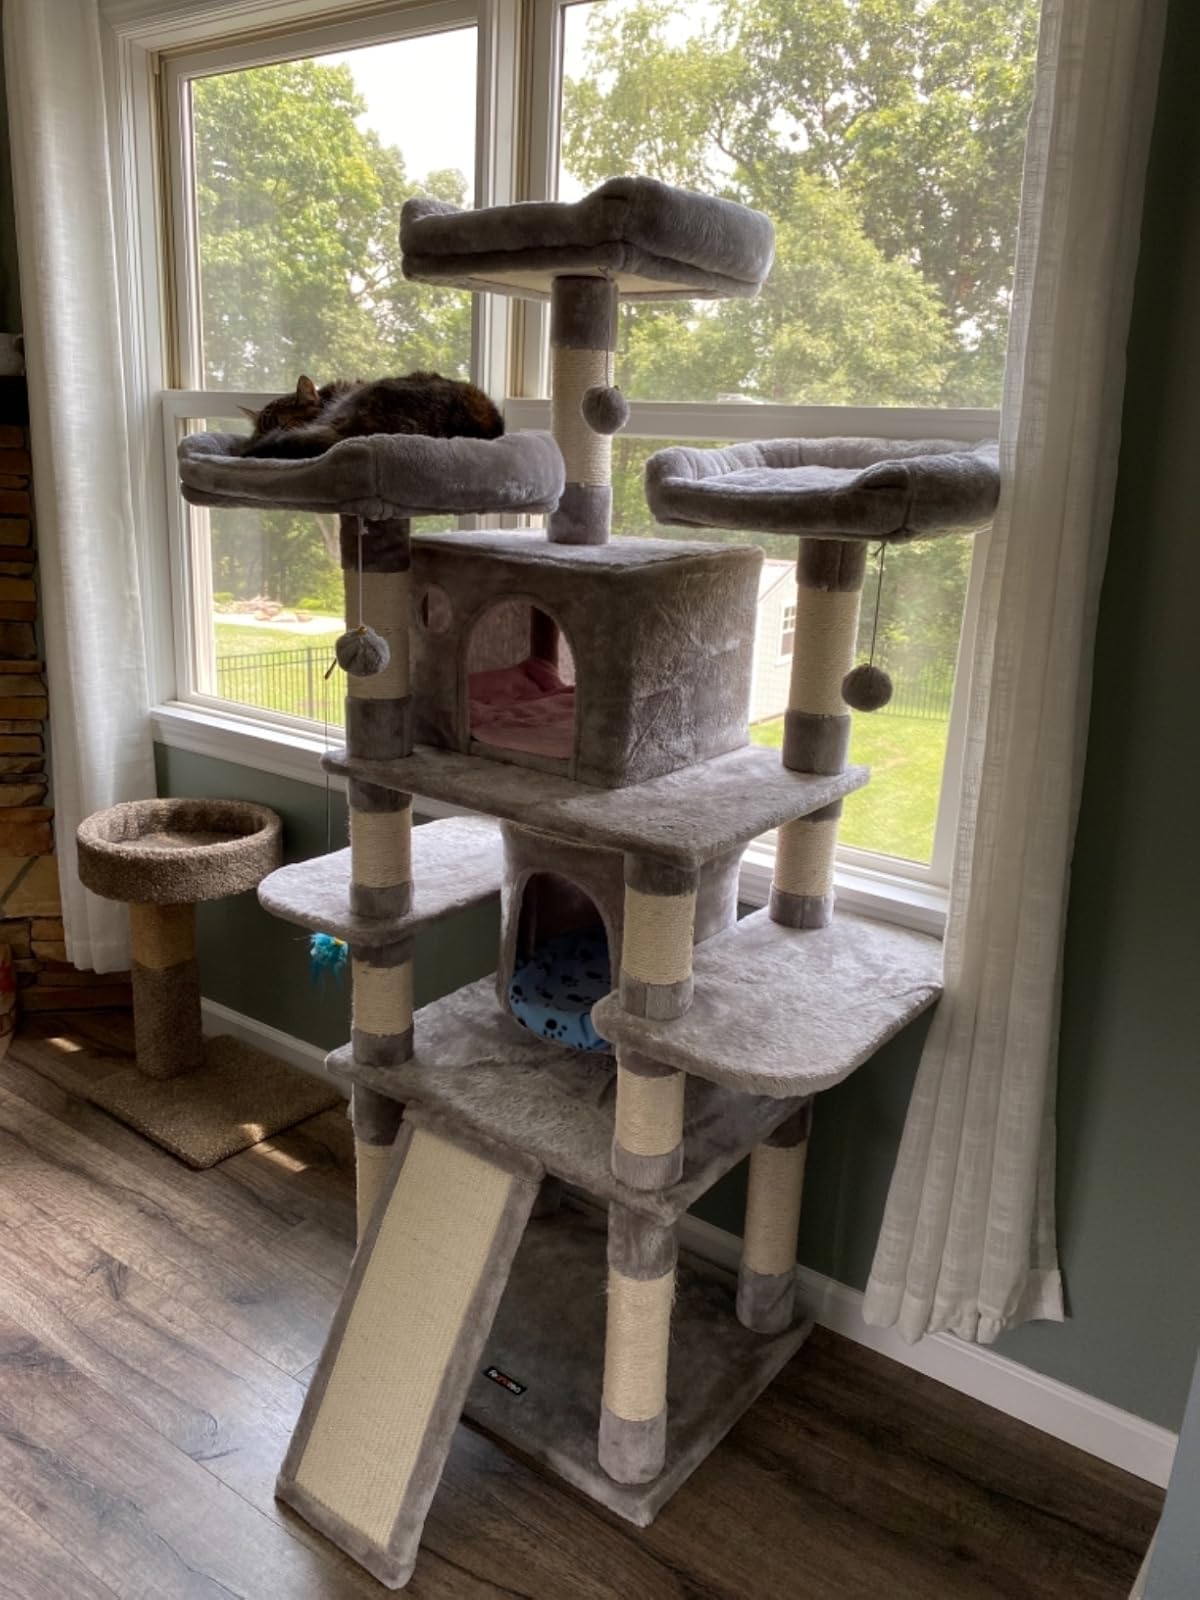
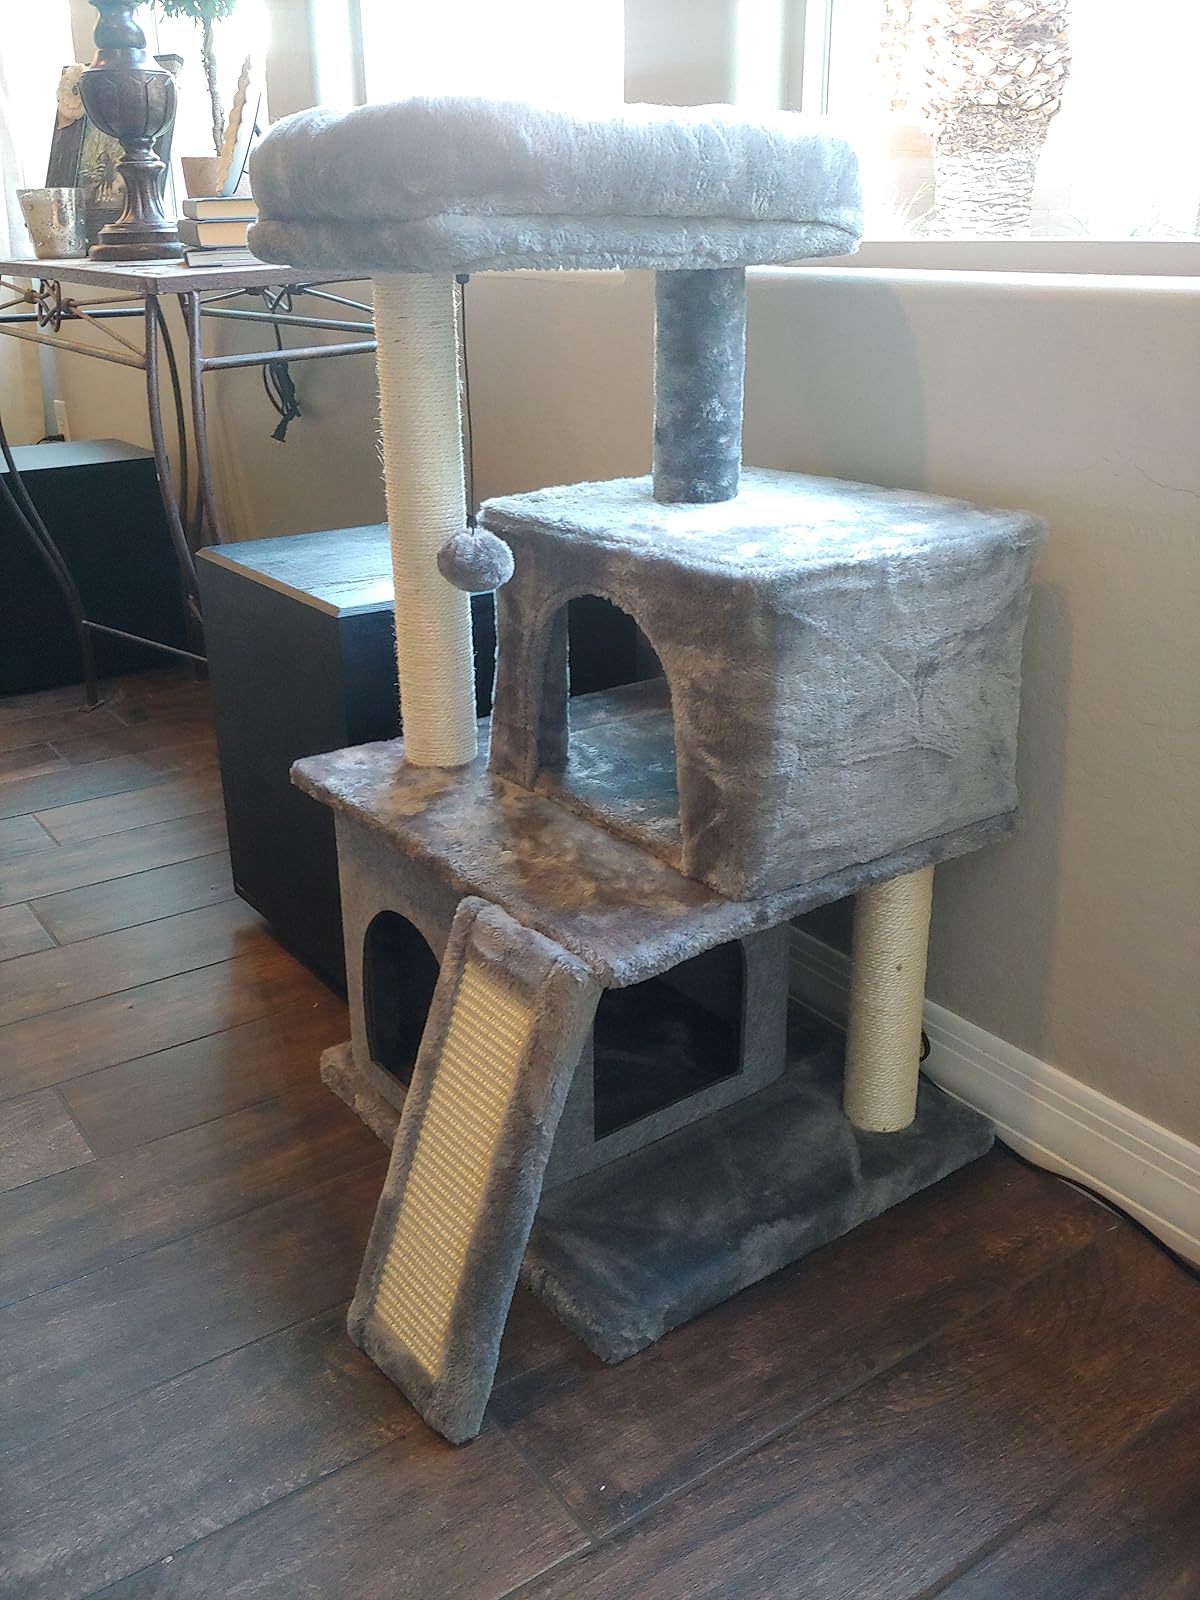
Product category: items_cat tree
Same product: no